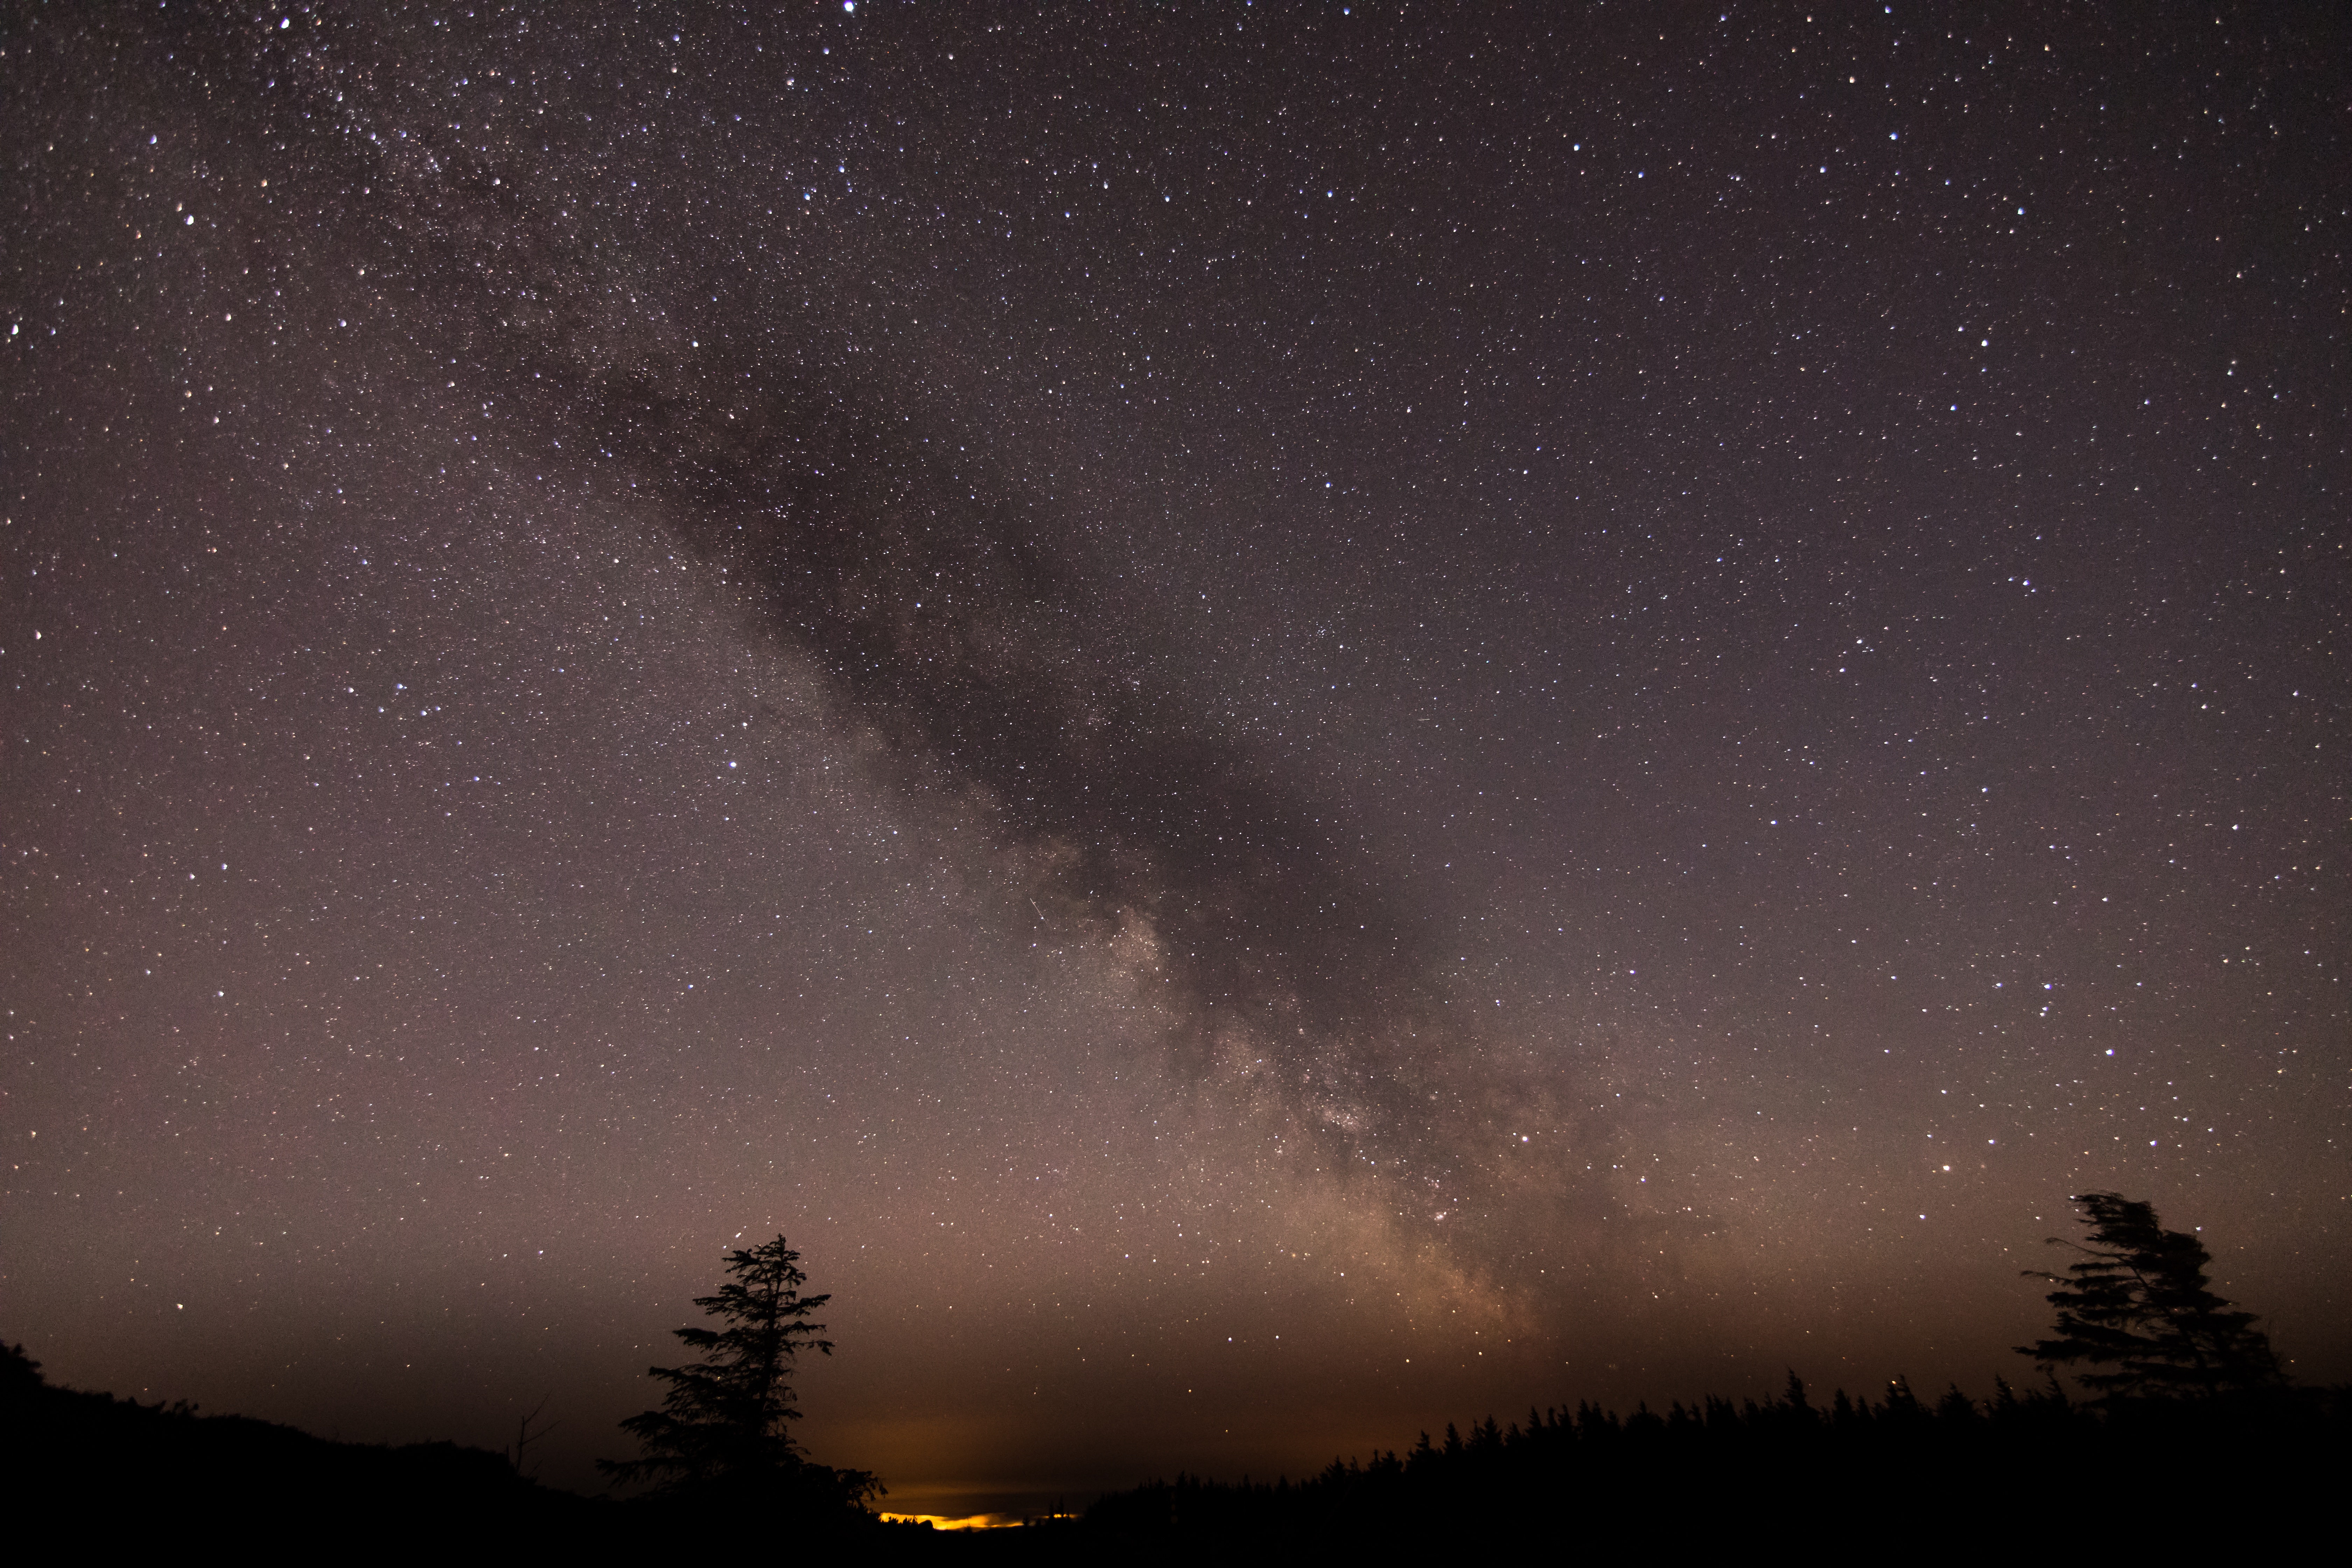
sky, night, star, milky way, atmosphere, galaxy, astronomy, midnight, astronomical object, spiral galaxy